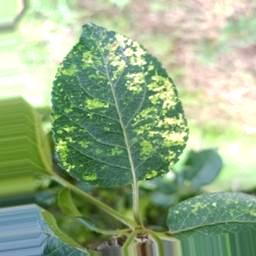
Label: Apple_Mosaic